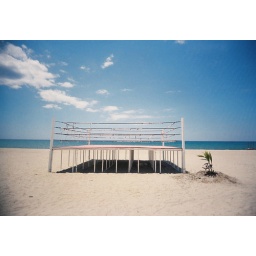
view from the best seat in the (open) house